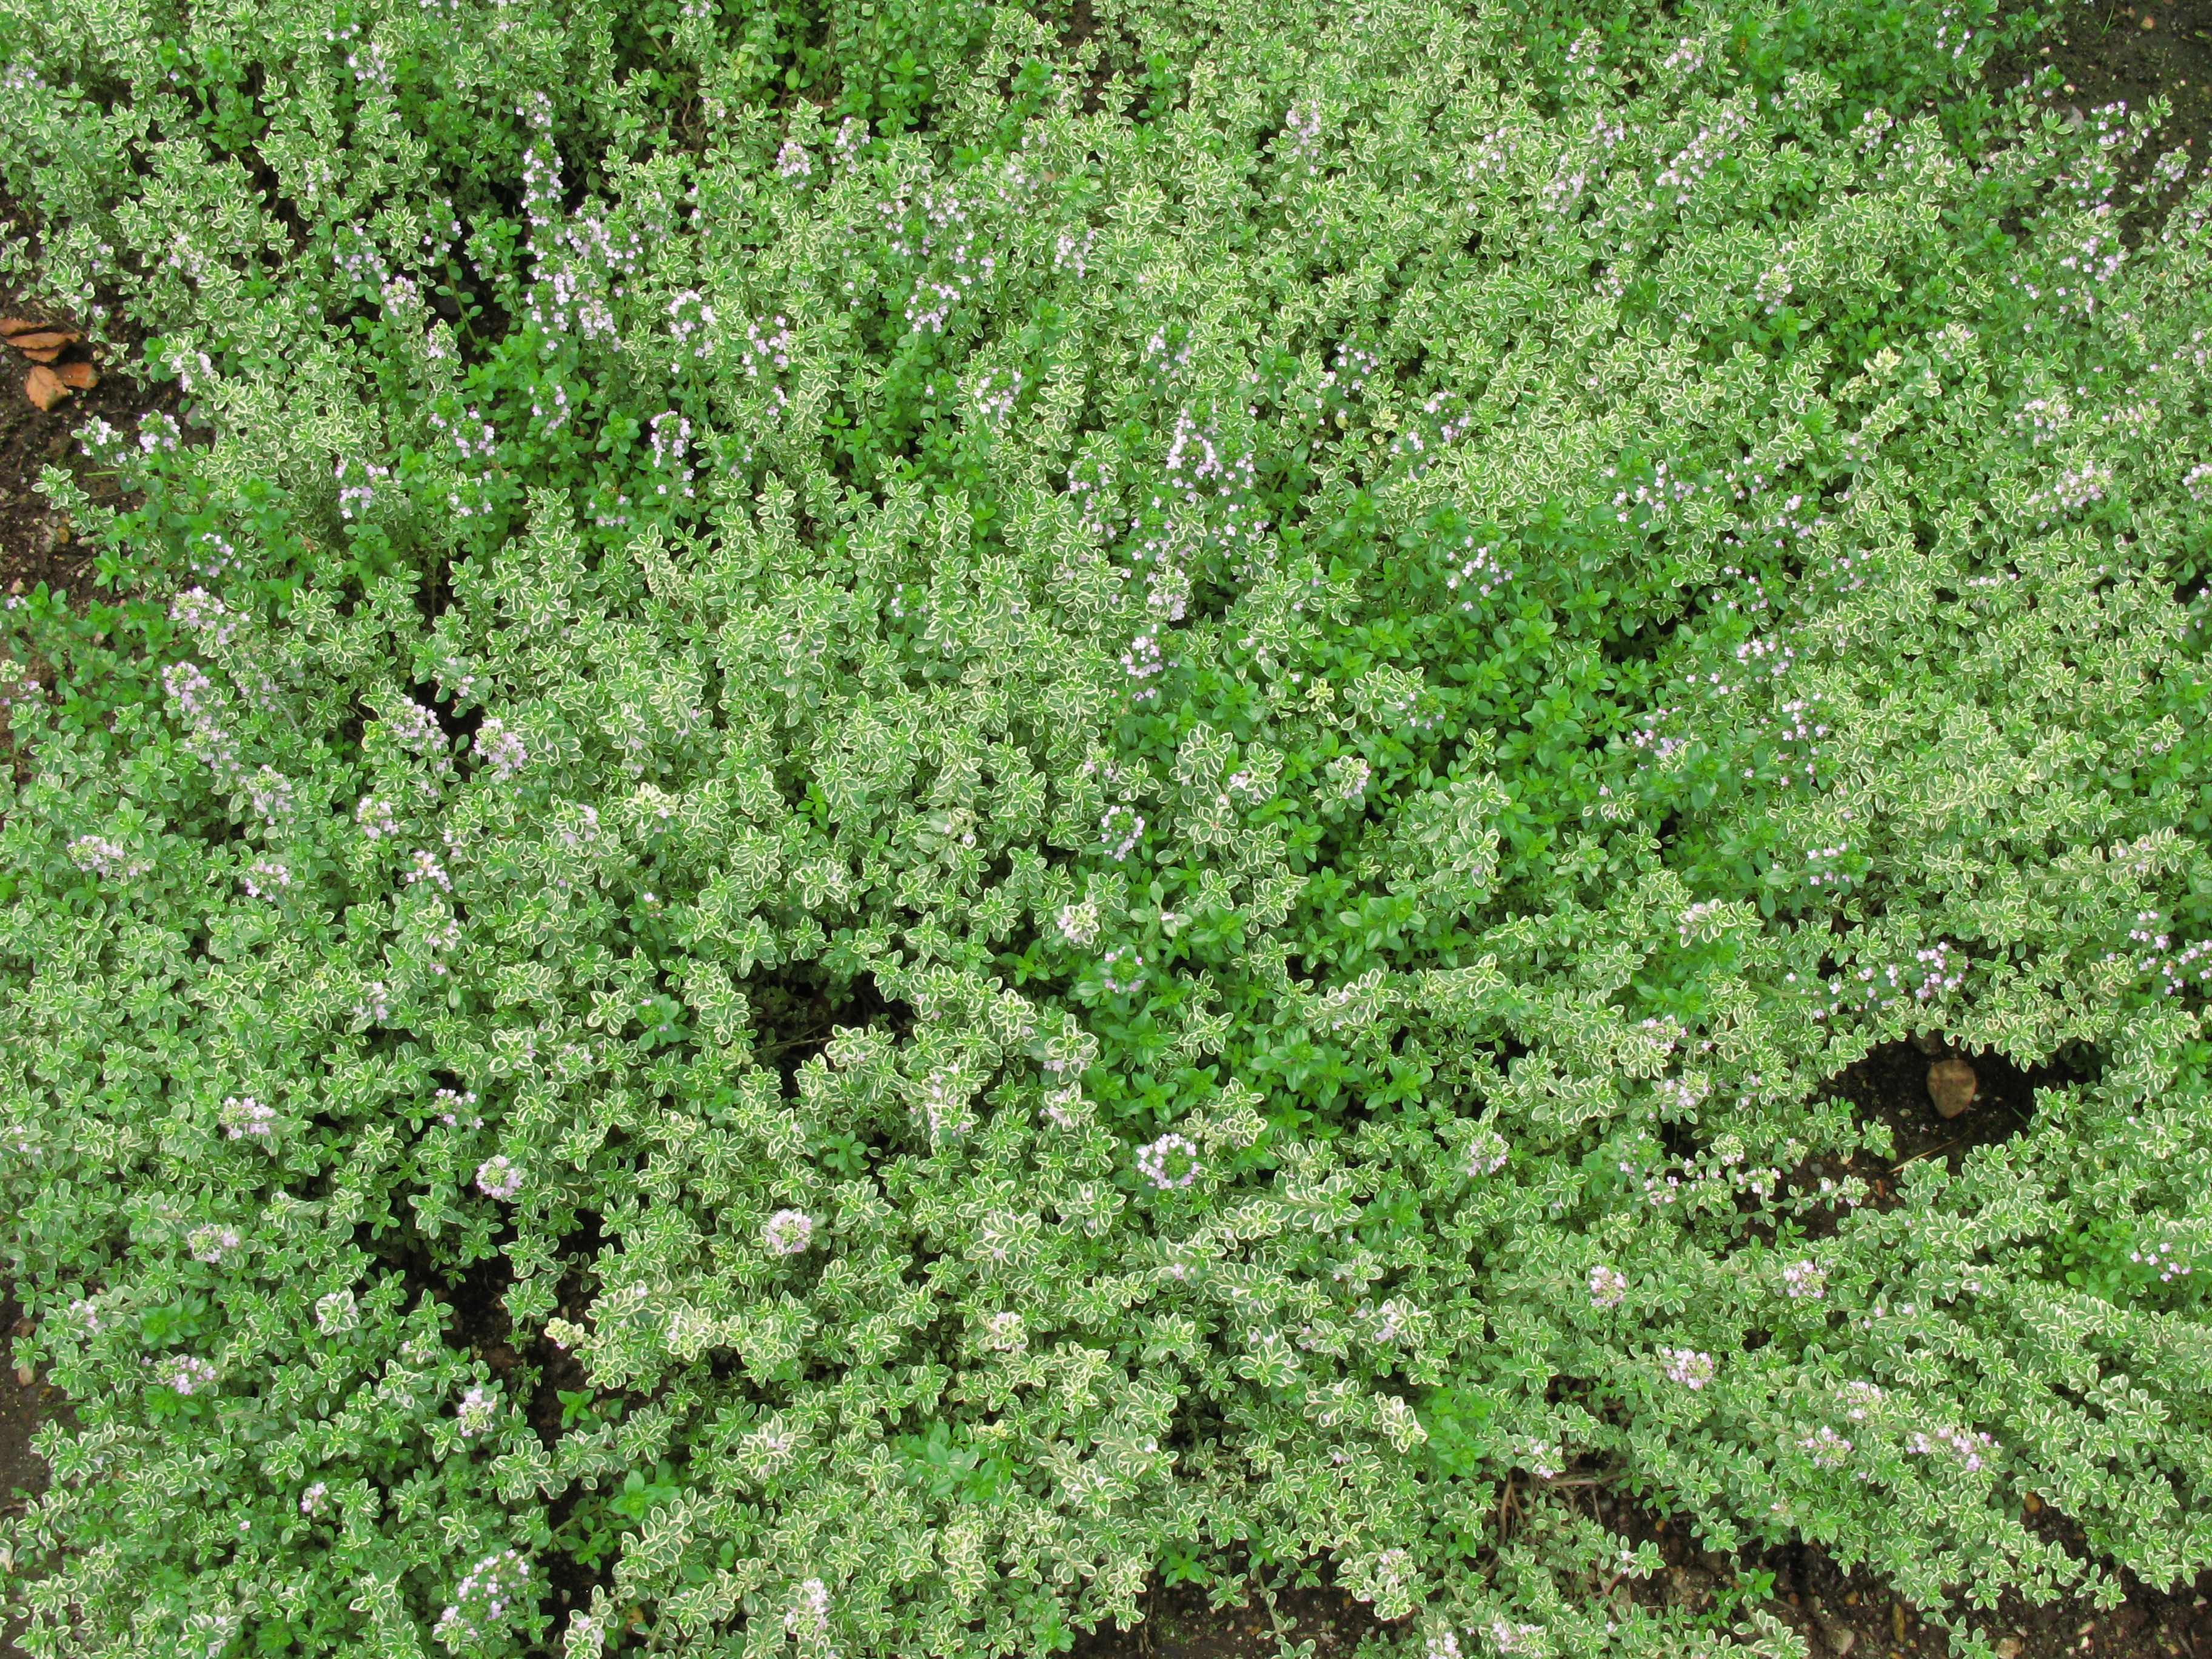
plant, flower, pattern, high, herb, produce, flora, cool image, background, shrub, groundcover, wallpaper, hires, ecosystem, flowerpicturesnolimits, hi, res, resolution, g7, flowering plant, subshrub, land plant, breckland thyme, pennyroyal